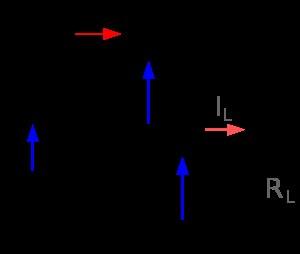
Le diviseur de tension est un montage électronique simple qui permet de diviser une tension d'entrée, constitué par exemple de deux résistances en série. Il est couramment utilisé pour créer une tension de référence ou comme un atténuateur de signal à basse fréquence.